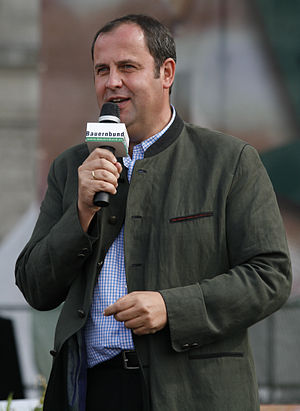
Josef Pröll
Josef Pröll (Wien 2008)
Josef Pröll er en tidligere østrigsk politiker og var fra december 2008 til april 2011 finansminister og vicekansler. Fra november 2008 til april 2011 var han endvidere landsformand for ÖVP.